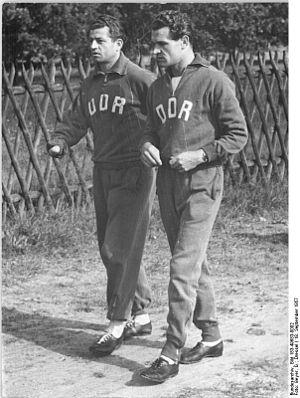
Willy Tröger, dit Will, était un joueur de football, international est-allemand.